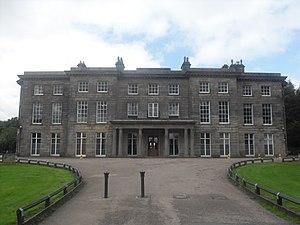
Sir Robert Bradshaigh, 3ᵉ baronnet de Haigh Hall près de Wigan est un propriétaire terrien anglais et un homme politique conservateur qui a siégé à la Chambre des communes pendant 52 ans, de 1695 à 1747.